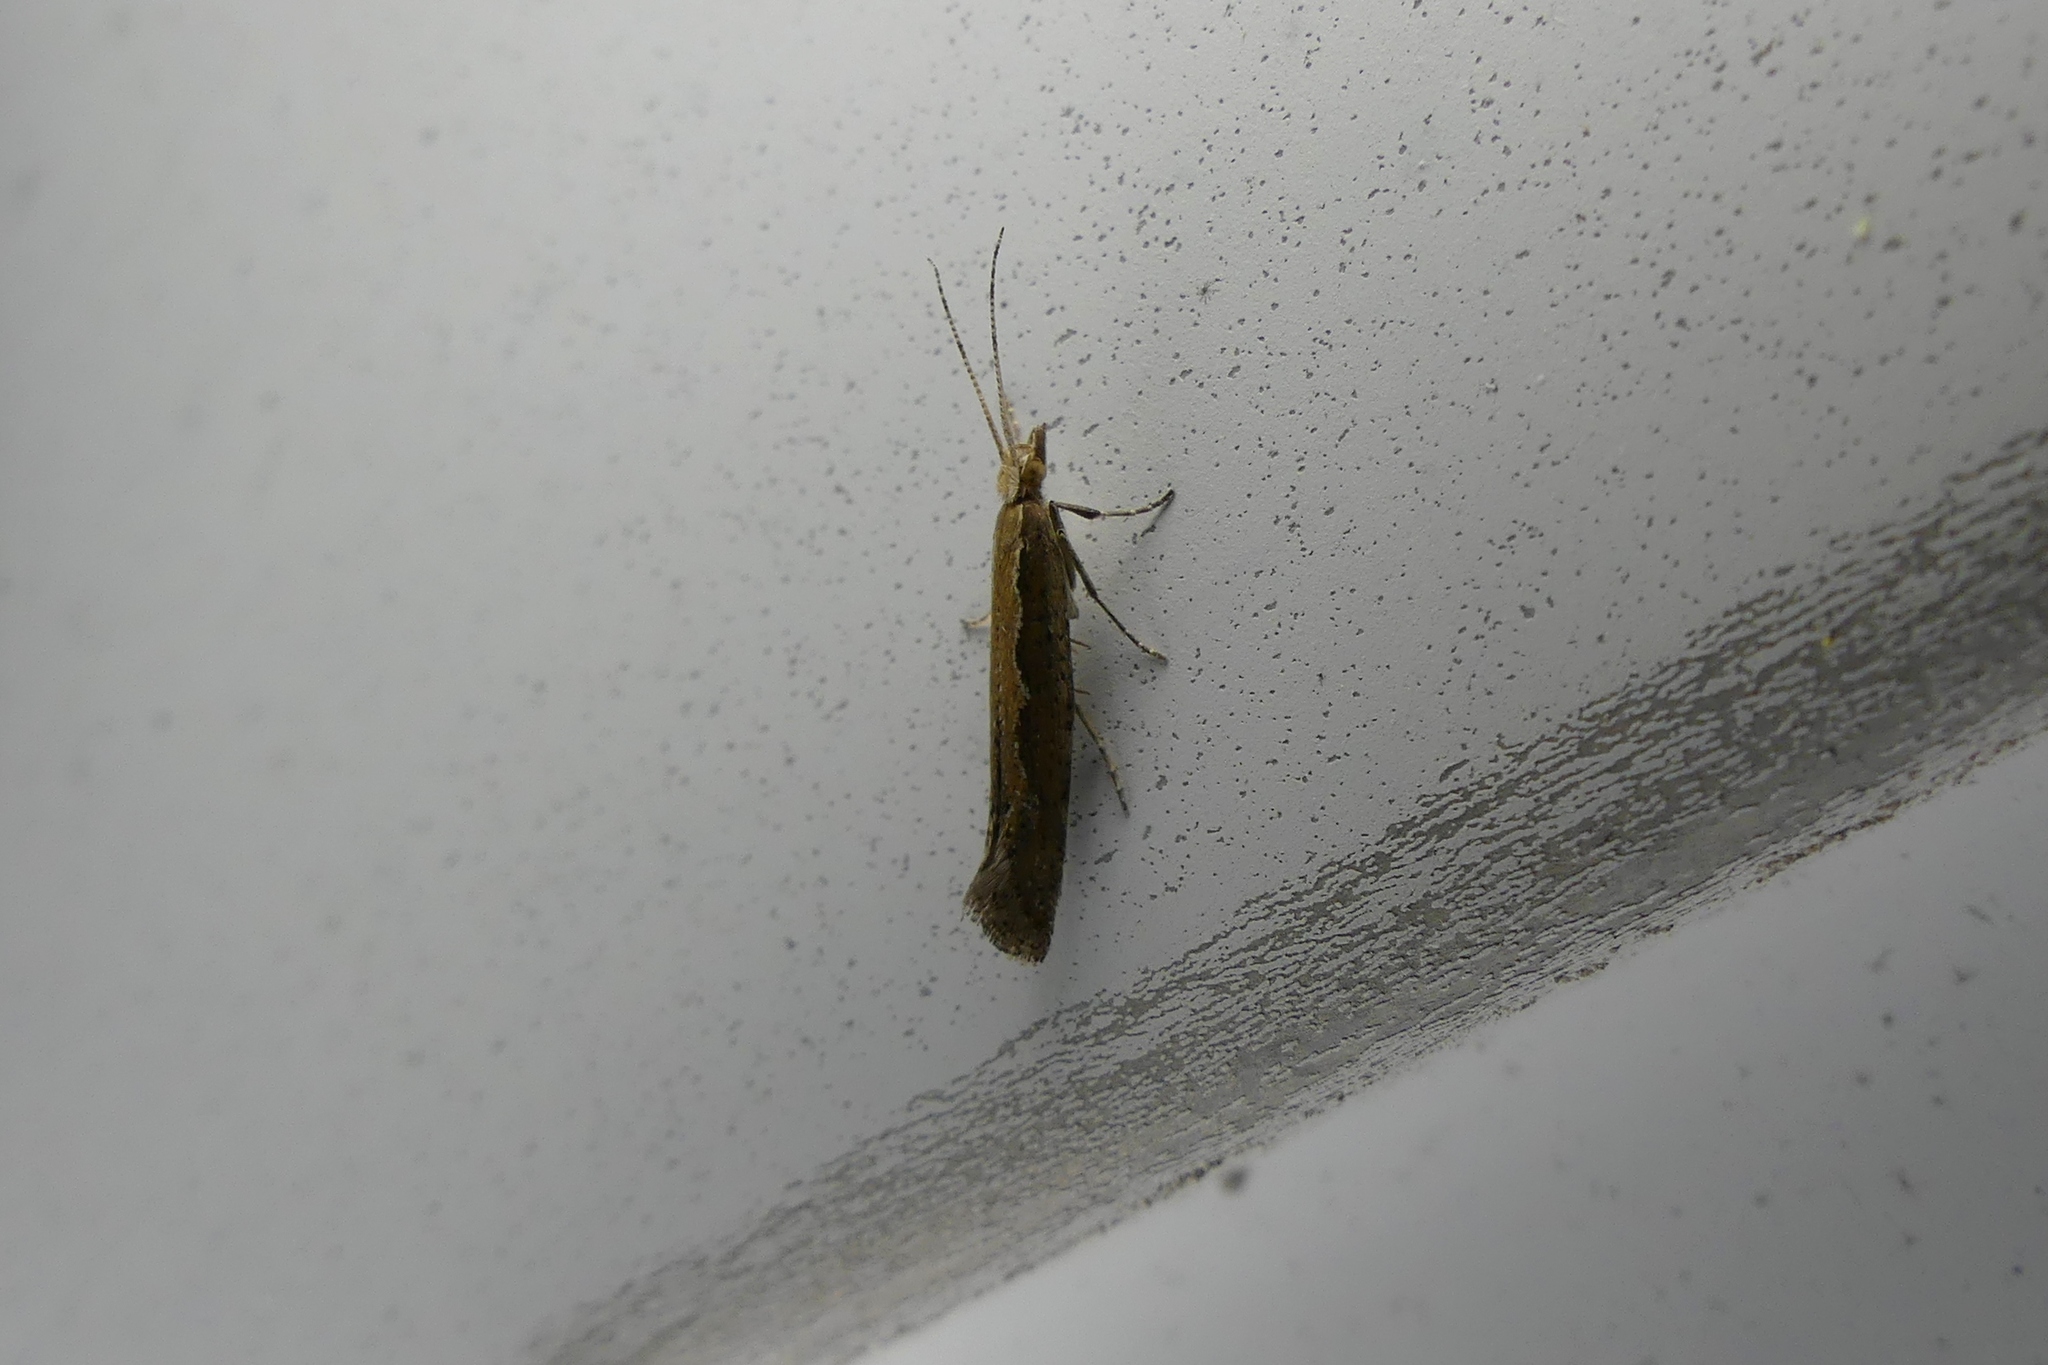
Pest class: diamondback_moth